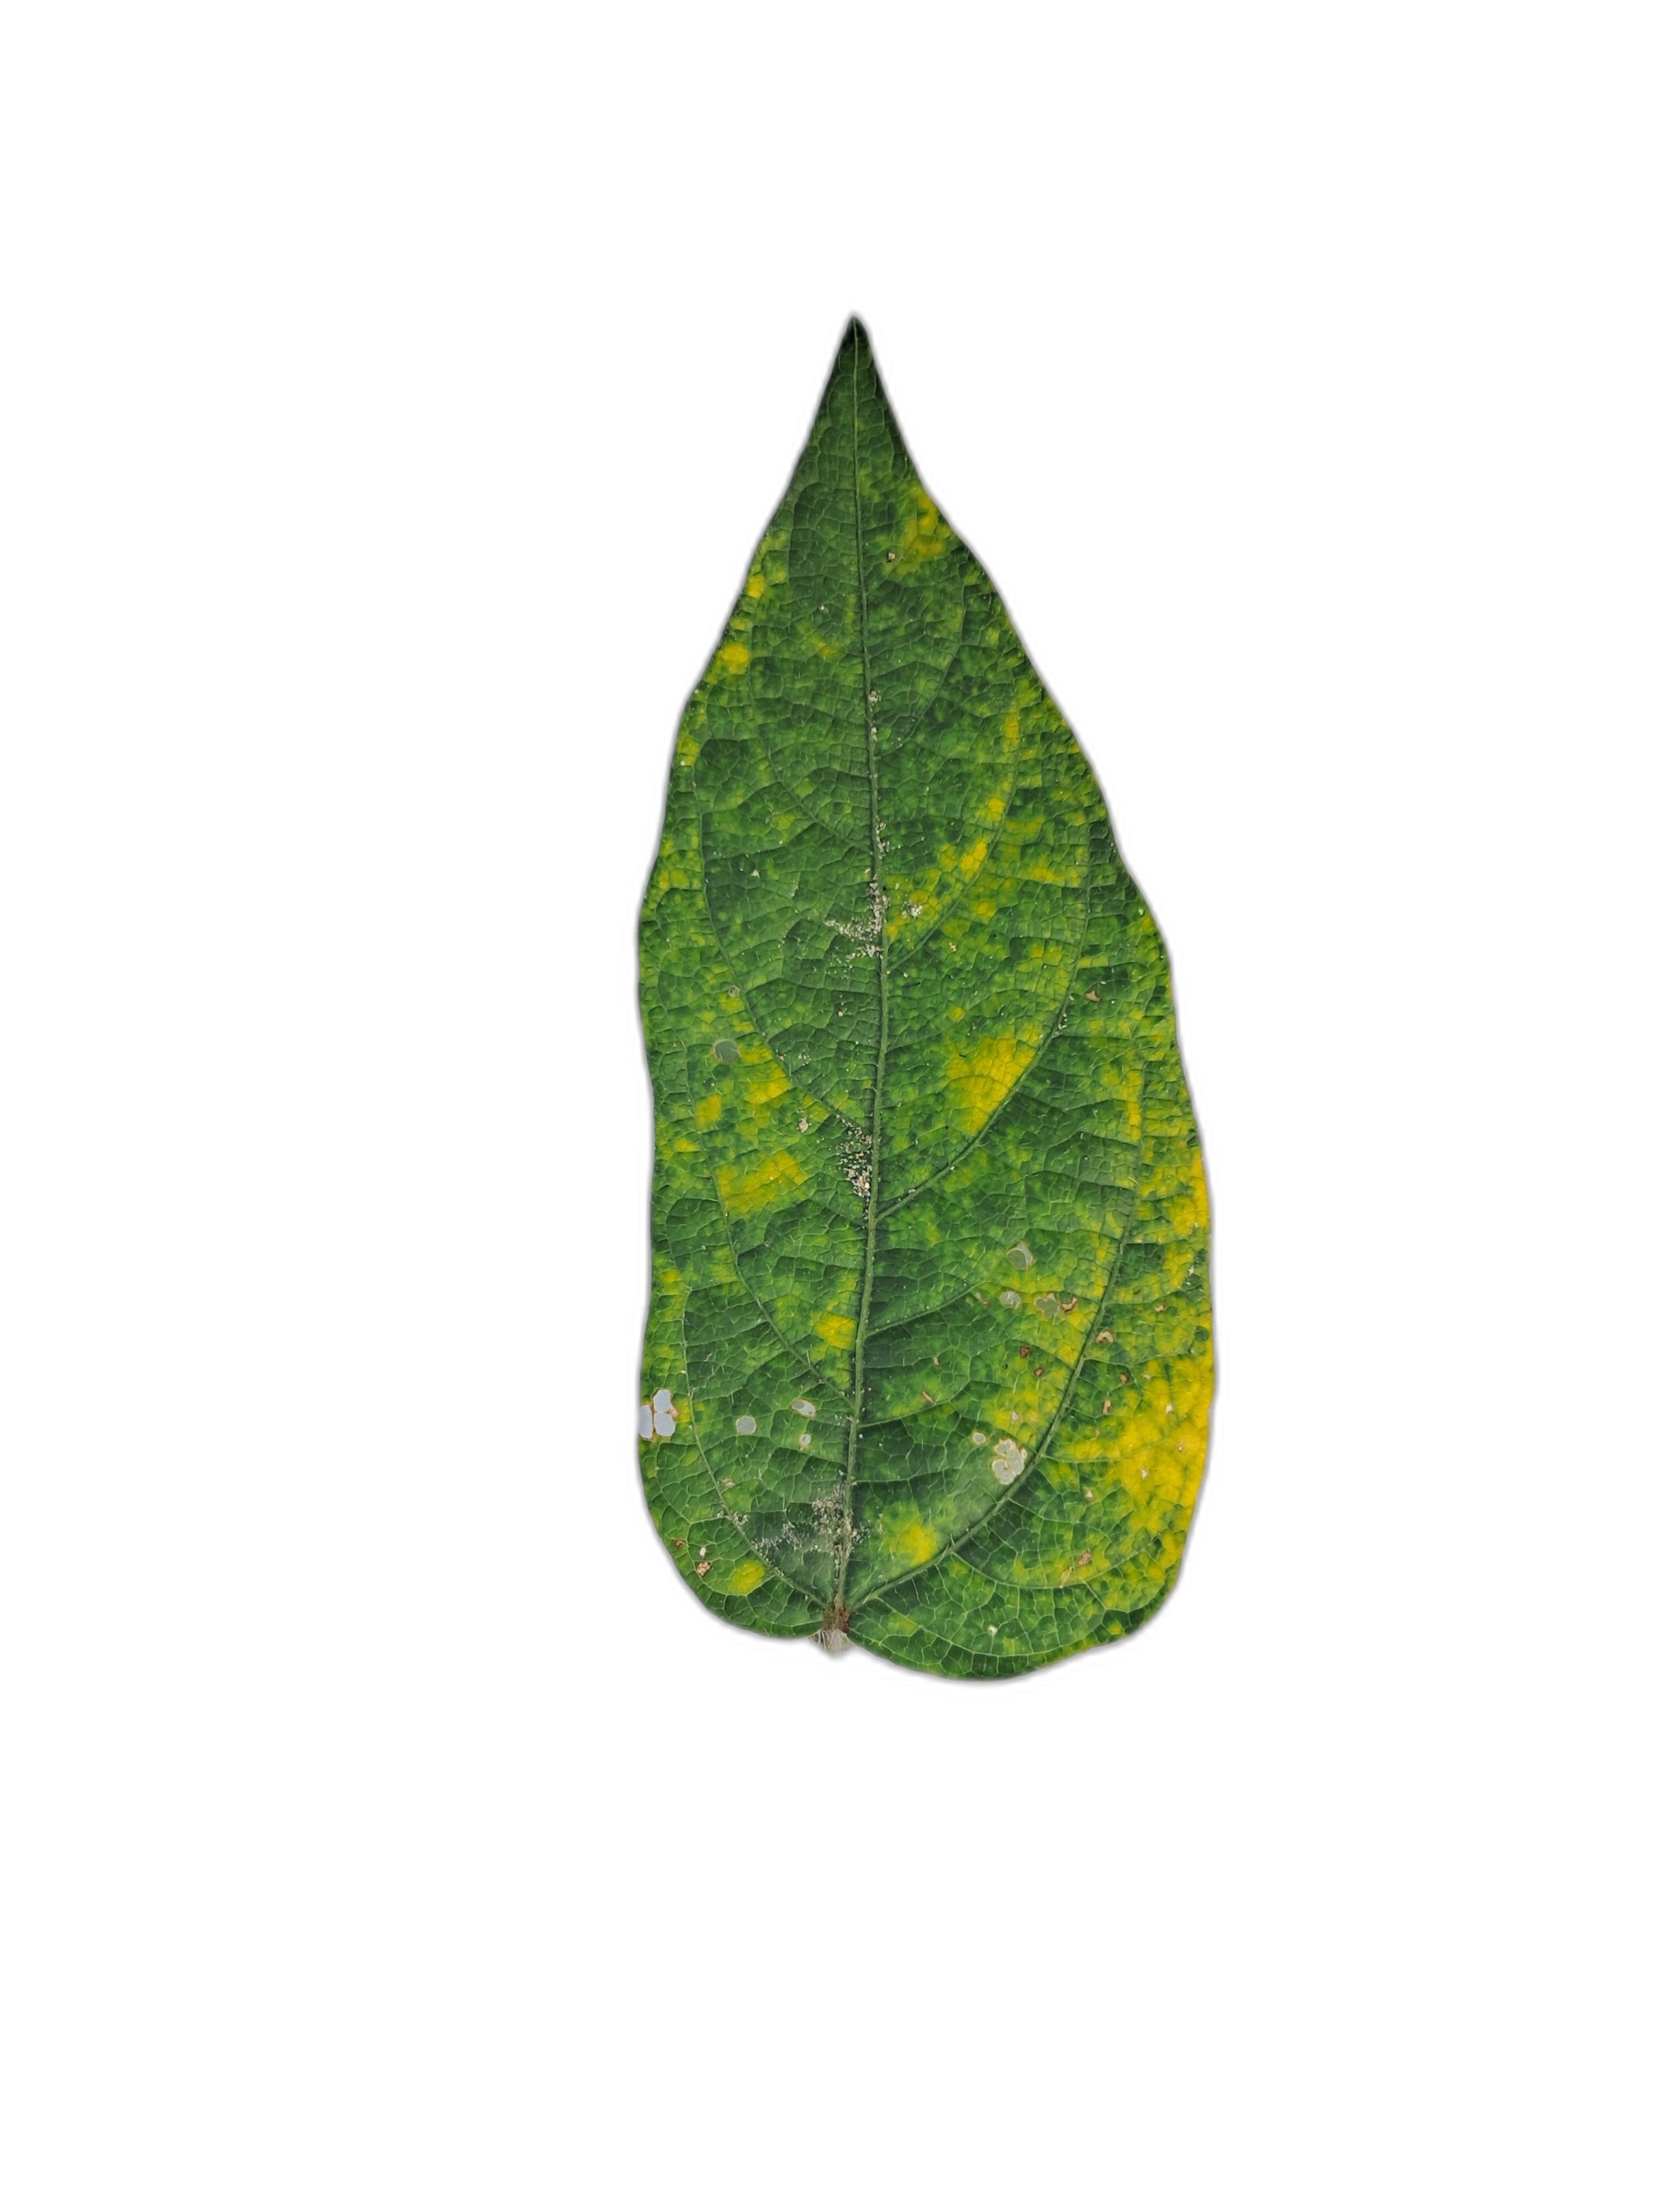
Label: Yellow Mosaic